Helen Adelaide Wood

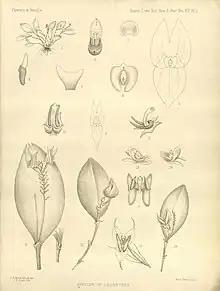
Orchidaceae by H. A. Wood included in "Transactions of the Linnean Society of London, 2nd series: Botany"

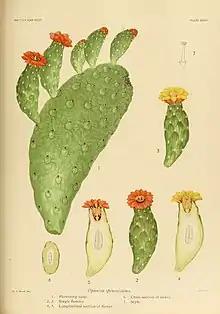
The Cactaceae (Plate XXXVI) (6026512628)

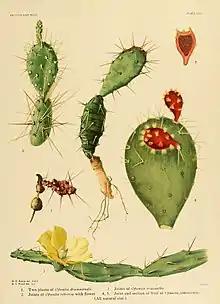
The Cactaceae (Plate XVIII) (6025951147).jpg

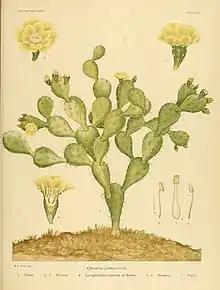
The Cactaceae (Plate XIX) (6025951379).jpg

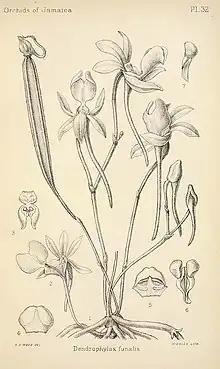
Dendrophylax funalis by Helen Adelaide Wood for Flora of Jamaica volume 1

Helen Adelaide Wood (August 17, 1860 – November 25, 1927) was a British botanical artist and scientific illustrator best known for the collection of her illustrations held at the Natural History Museum of Jamaica. She is also known for illustrating at least one print and three watercolours in Britton & Rose's "The Cactaceae", published between 1919 and 1923. The collection of her artwork in the Natural History Museum of Jamaica has been inscribed on the UNESCO Latin America and the Caribbean Regional Memory of the World Register. Along with the Natural History Museum of Jamaica, Wood's artwork is also held in the collection of the National Museum of Natural History. She was one of the first women museum workers in the Caribbean and was employed at the Natural History Museum of Jamaica from 1912 to 1927.